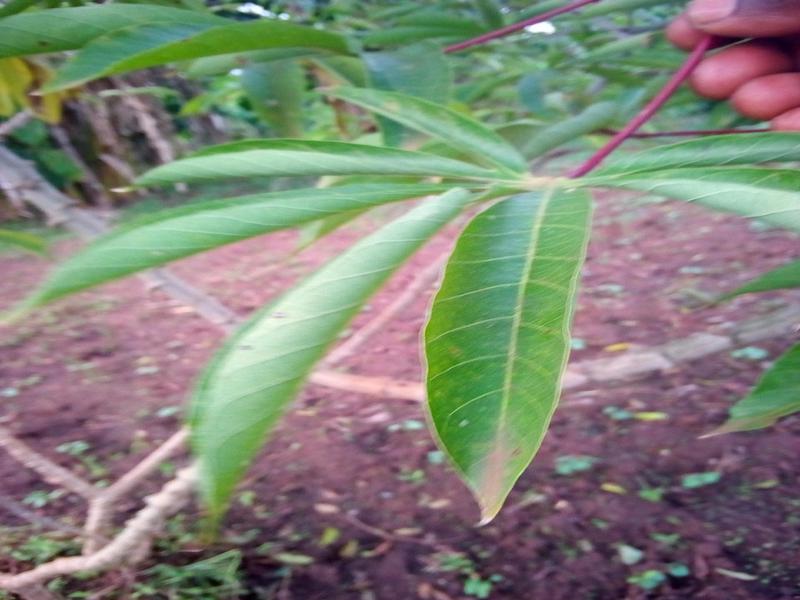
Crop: cassava
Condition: healthy